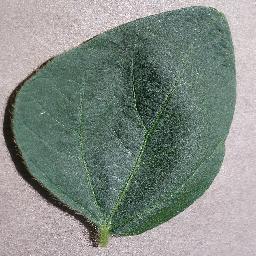
Label: Soybean___healthy